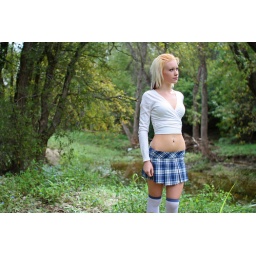
Playing hooky, Bristle in woods wearing a sexy blue plaid short school girl skirt and thigh high stocking socks.